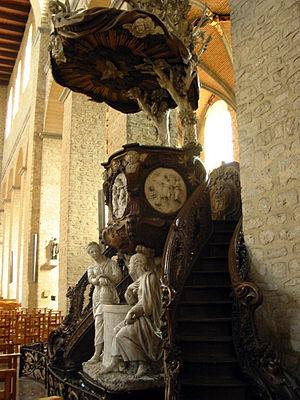
Nivelles (Belgique), chaire de vérité de la Collégiale Sainte-Gertrude de Nivelles avec son groupe représentant le Christ et la Samaritaine ainsi que ses médaillons représentant les paraboles du semeur, de l’enfant prodigue et du bon père de familles dûs au sculpteur Laurent Delvaux (XVIIIe siècle).
La collégiale Sainte-Gertrude de Nivelles est une église romane située dans la ville de Nivelles en Belgique. Elle est l'une des plus anciennes, des plus grandes et des plus cohérentes églises romanes subsistantes. Elle est consacrée en 1046 en présence d'Henri III empereur du Saint Empire romain germanique et de l'évêque de Liège Wazon.
Laurent Delvaux est un sculpteur et statuaire né à Gand, le 17 janvier 1696 et mort à Nivelles le 24 février 1778.